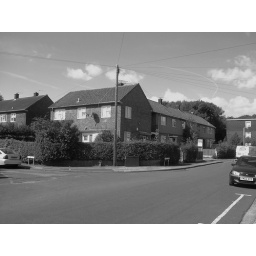
This looks better in black &amp;amp; white me thinks! ;)